Max Waechter

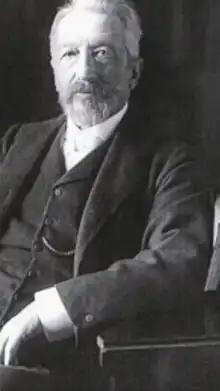

Sir Max Leonard Waechter (29 July 1837 – 3 October 1924) was a businessman, art collector, philanthropist and advocate of a federal Europe.